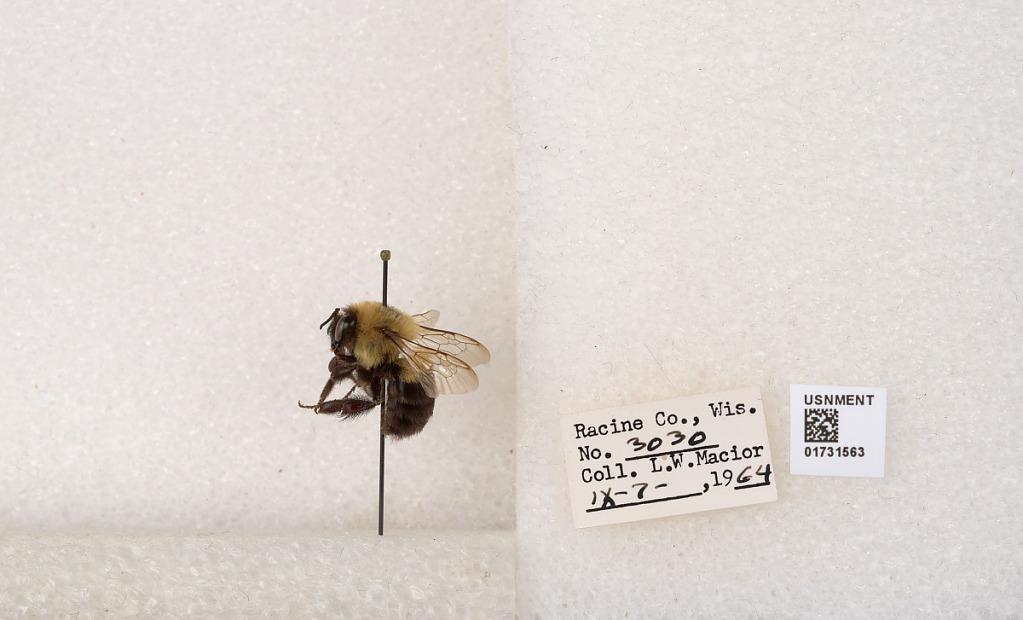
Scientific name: Bombus impatiens Cresson
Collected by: L. Macior
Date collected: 1964-9-7
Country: United States
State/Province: Wisconsin
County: Racine
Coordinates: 42.7261, -87.7828